Kate Dover

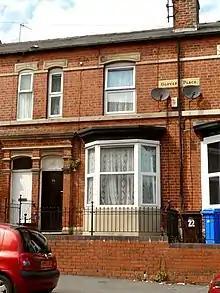
24 Glover Place, where the crime occurred

On 6 December 1881, Dover killed her employer and "sweetheart", Skinner, by cooking him a roast dinner with arsenic in the stuffing. Dover and Skinner had had a turbulent relationship, and Skinner's former housekeeper Jane Jones disapproved of Dover's behaviour in the house, and may also have disapproved of their plans to marry.